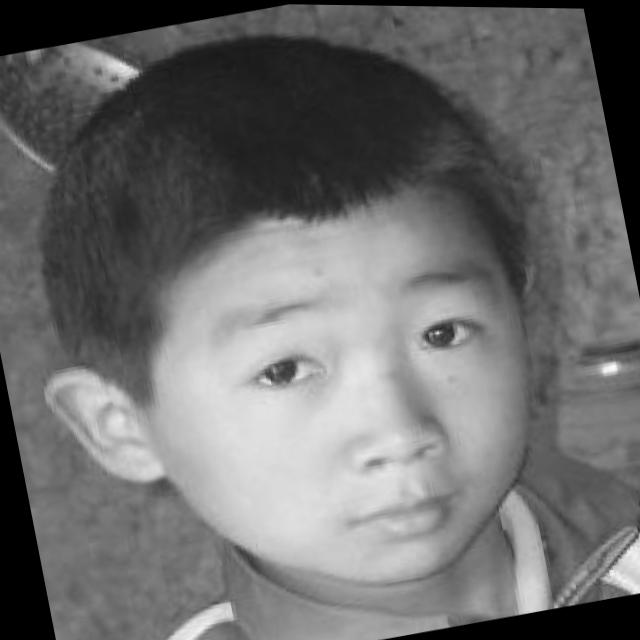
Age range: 0-12